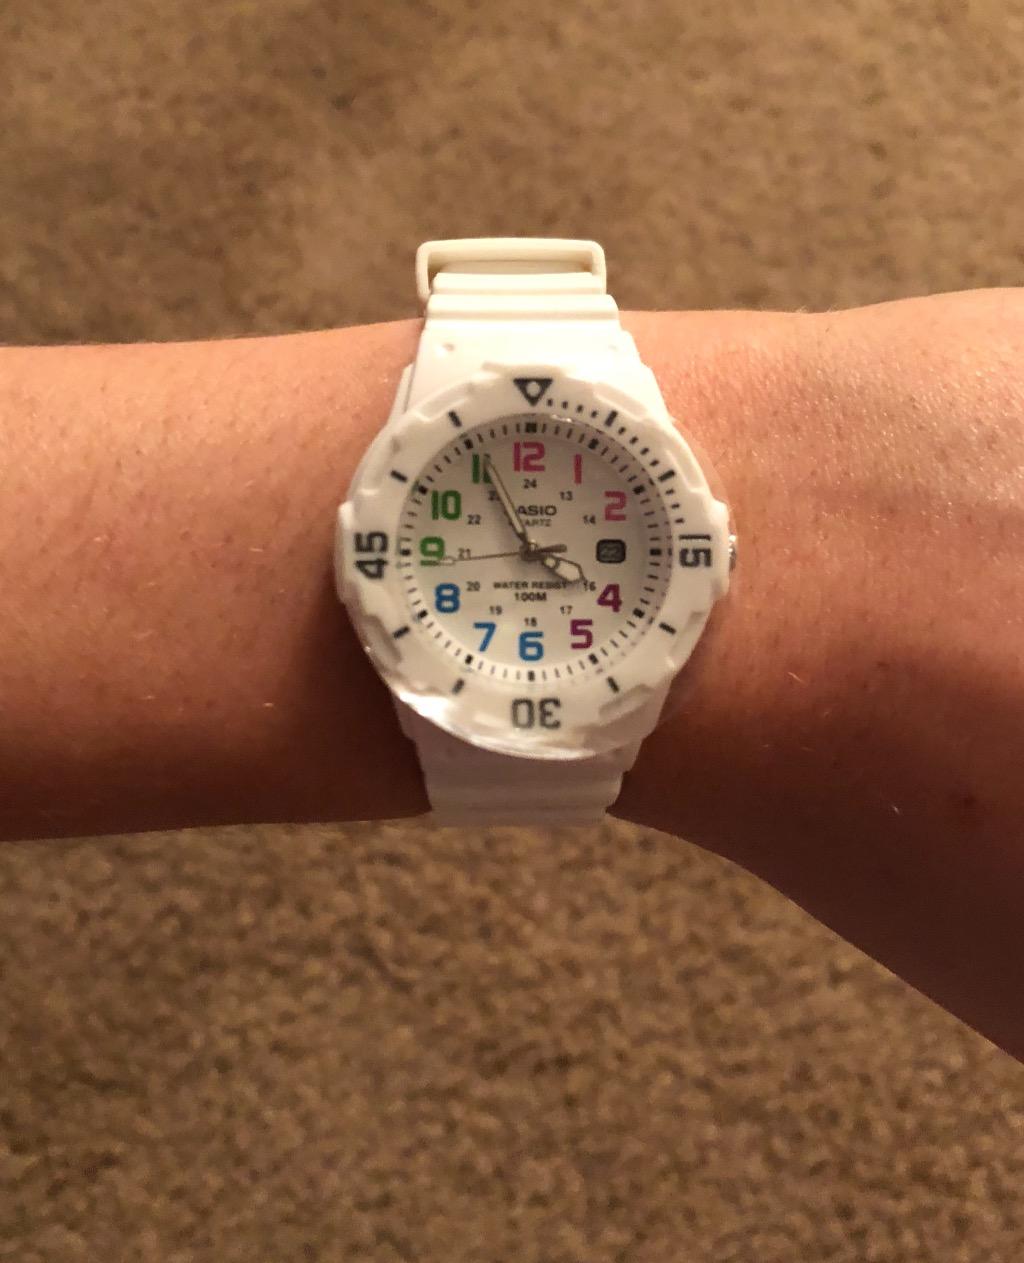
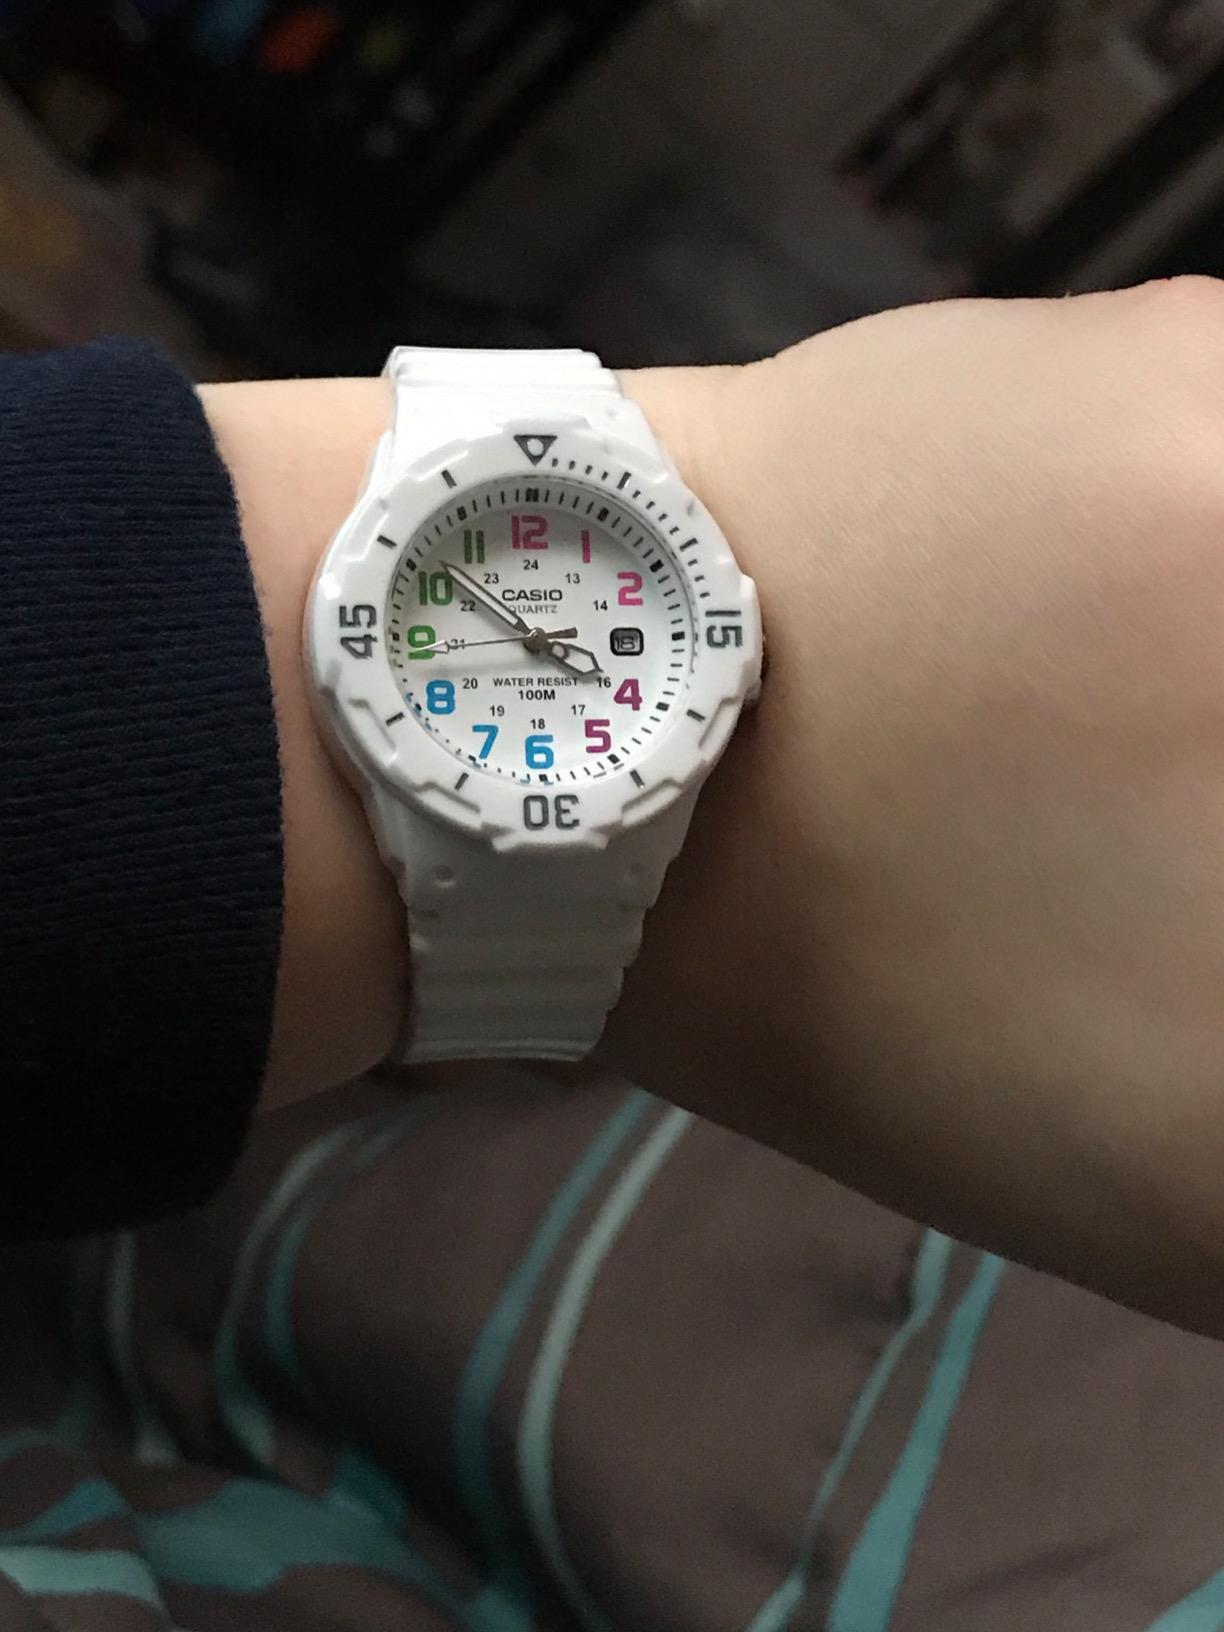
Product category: accessories_watch
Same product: yes